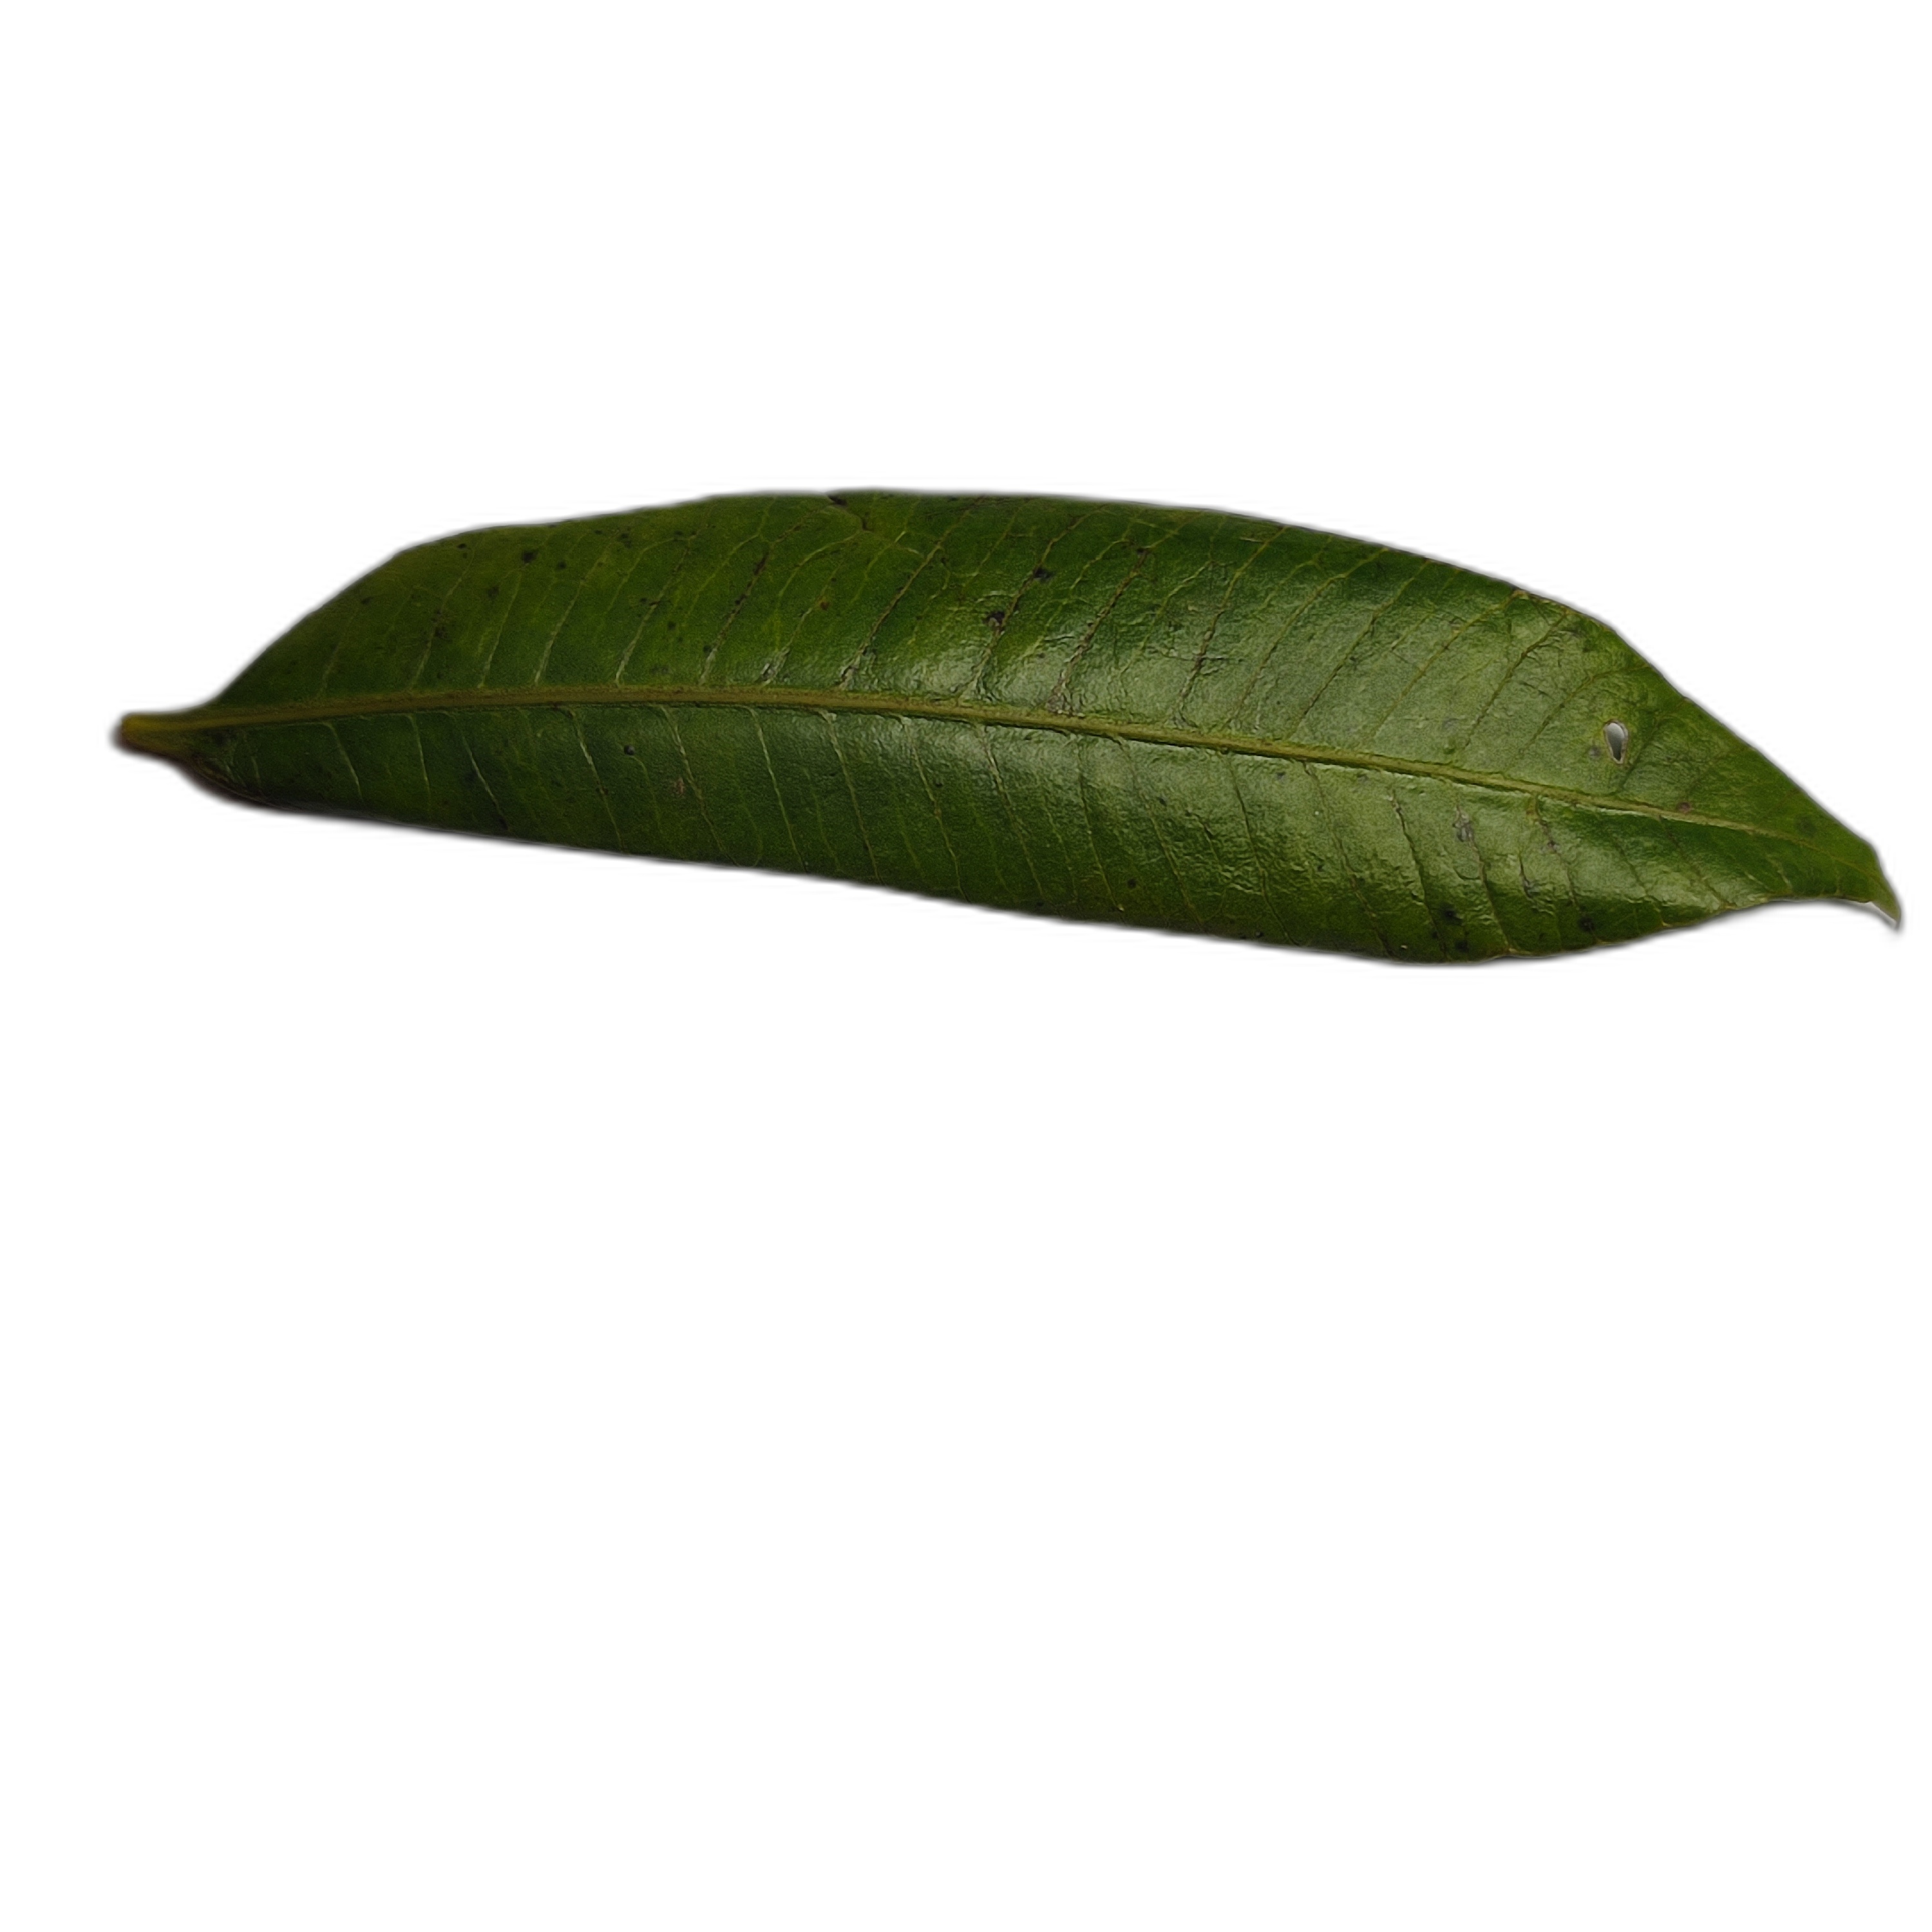
Label: healthy